Friedrich Moritz Brauer

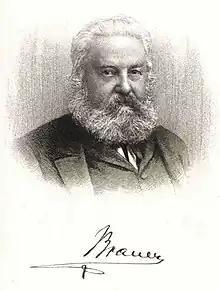
Friedrich Moritz Brauer

Friedrich Moritz Brauer (12 May 1832, Vienna – 29 December 1904) was an Austrian entomologist who was Director of the Naturhistorisches Hofmuseum, Vienna, at the time of his death. He wrote many papers on Diptera and Neuroptera.